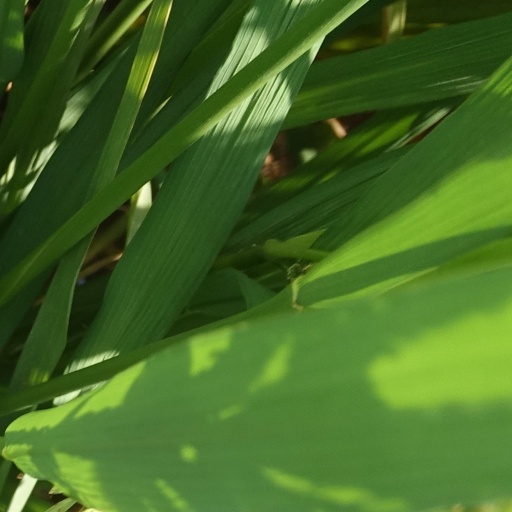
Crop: rice